John Edward Jennings

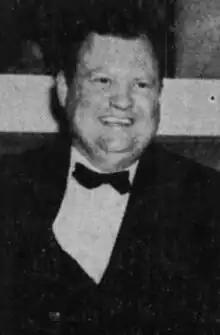
Jennings in April 1941

John Edward Jennings Jr. (December 30, 1906 – December 4, 1973) was an American historical novelist. He wrote many best-selling novels of American history and seagoing adventure. He also wrote several nonfiction books on history.